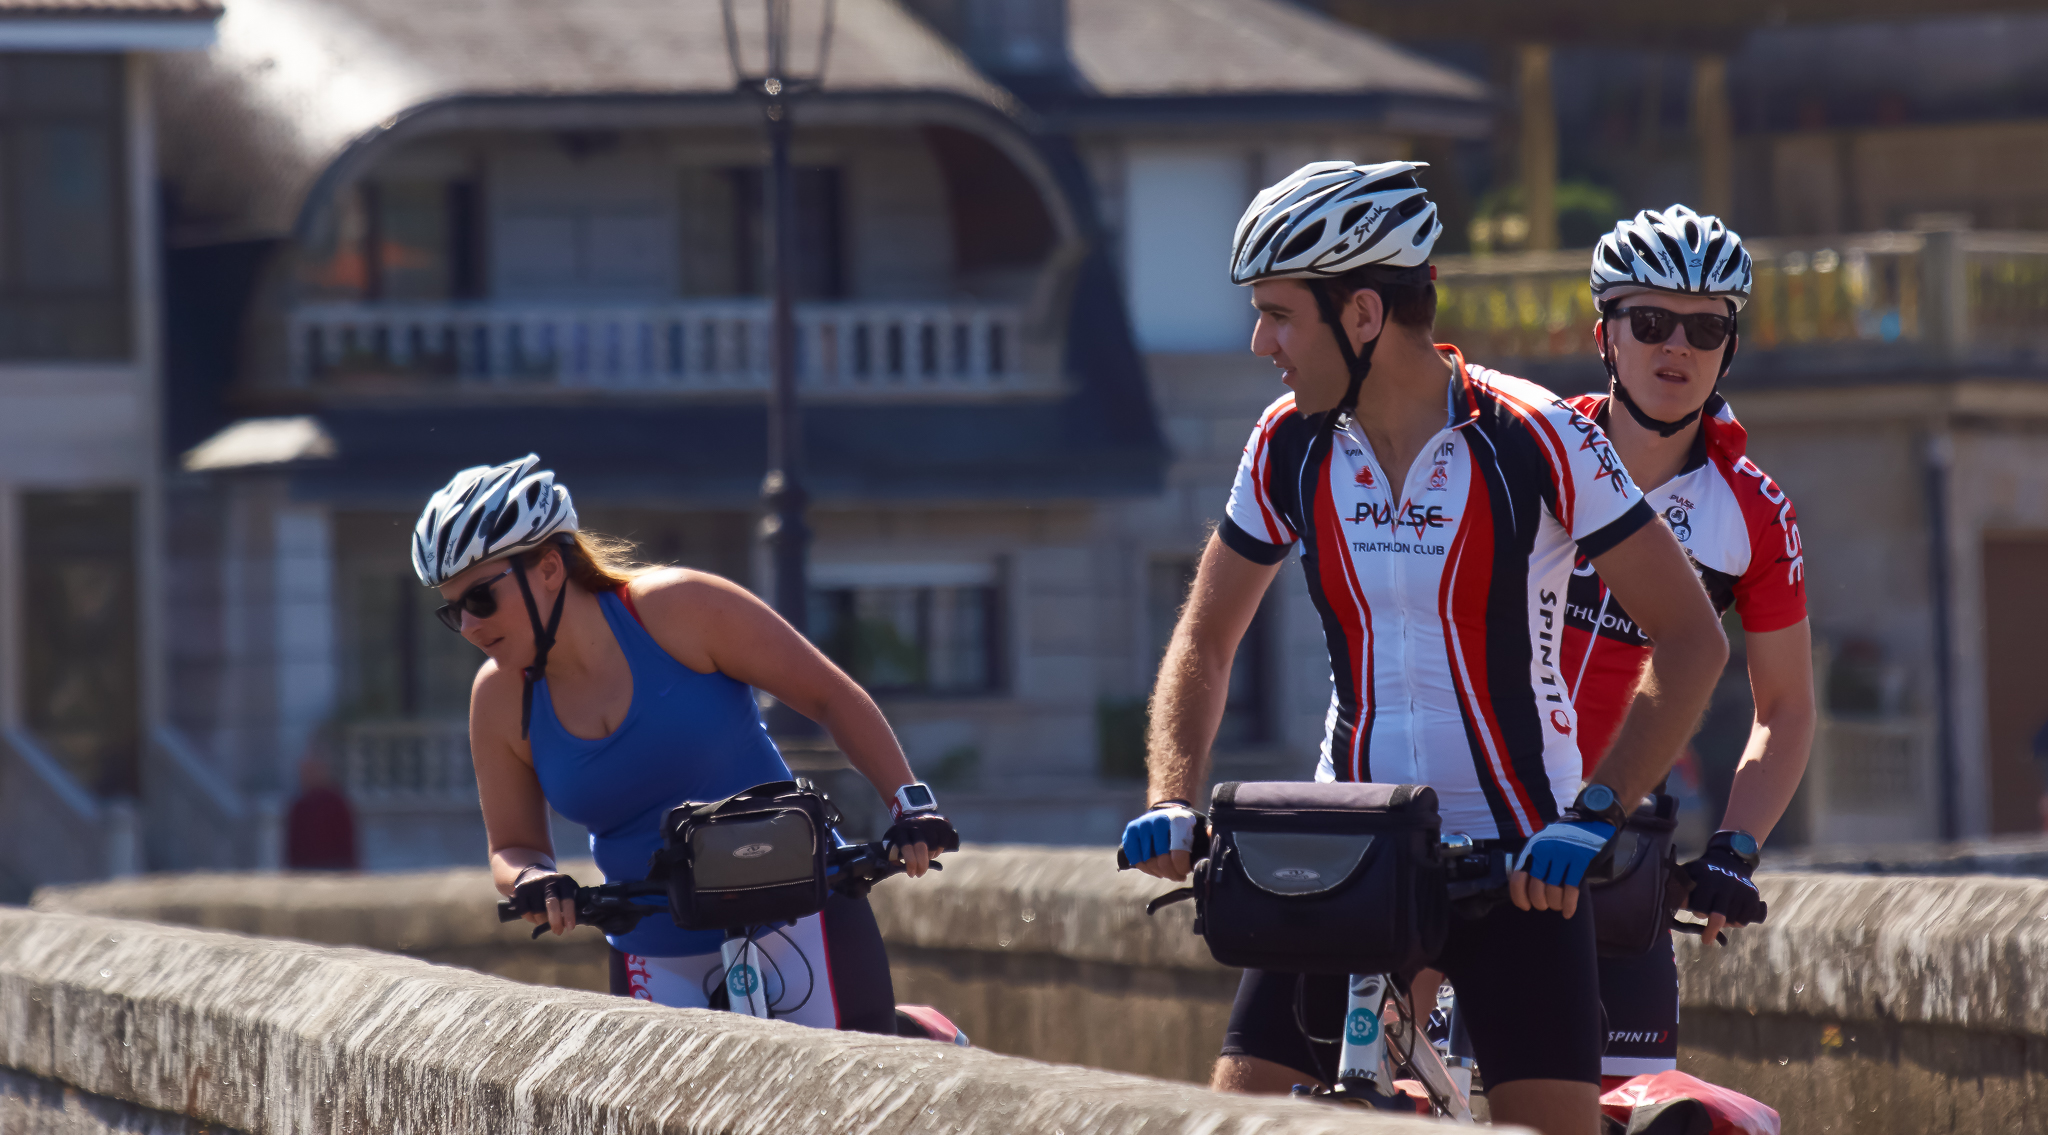
people, bicycle, photo, vehicle, extreme sport, sports equipment, mountain bike, cycling, race, sports, gente, a77, g, ggl1, gaby1, xovesphoto, varios, some, sonya77, 50500, sigma50500, gabrielcorua, xelodegalicia, road cycling, cycle sport, cyclo cross, bicycle racing, bicycle motocross, endurance sports, road bicycle racing, duathlon